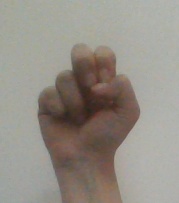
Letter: gaaf